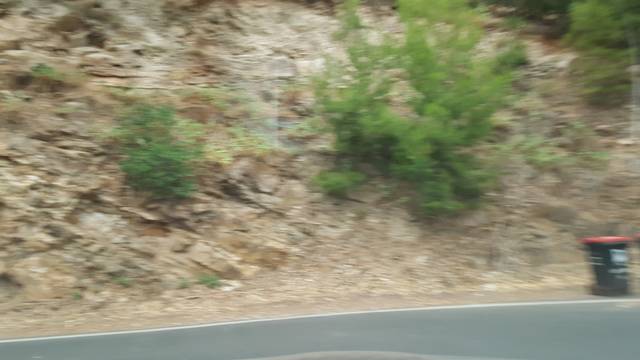
Region: Australia
Coordinates: -34.963, 138.651